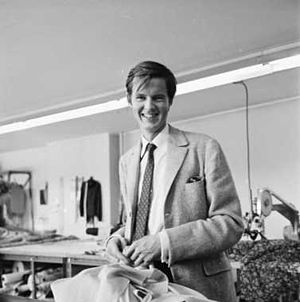
Per Spook
Per Spook er en norsk modeskaber og tøjdesigner, som arbejder i Paris i Frankrig.